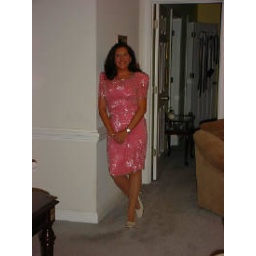
anders in pink dress